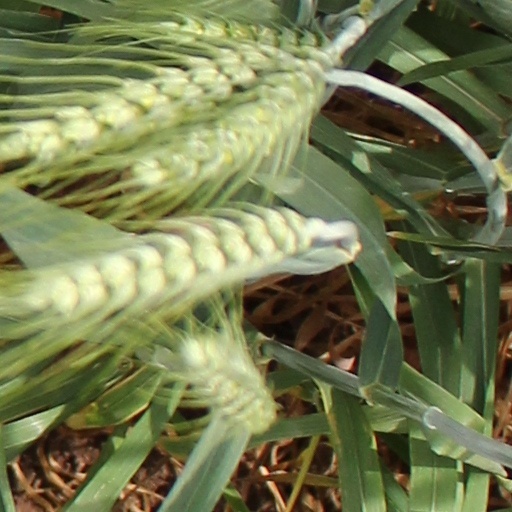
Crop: wheat